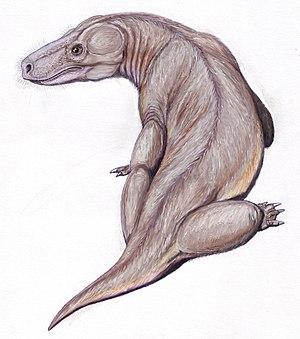
Annatherapsidus est un genre éteint de Therocephalia. Ces animaux étaient plutôt petits, ils mesuraient 91 cm de longueur et leur crâne mesurait 22 cm.